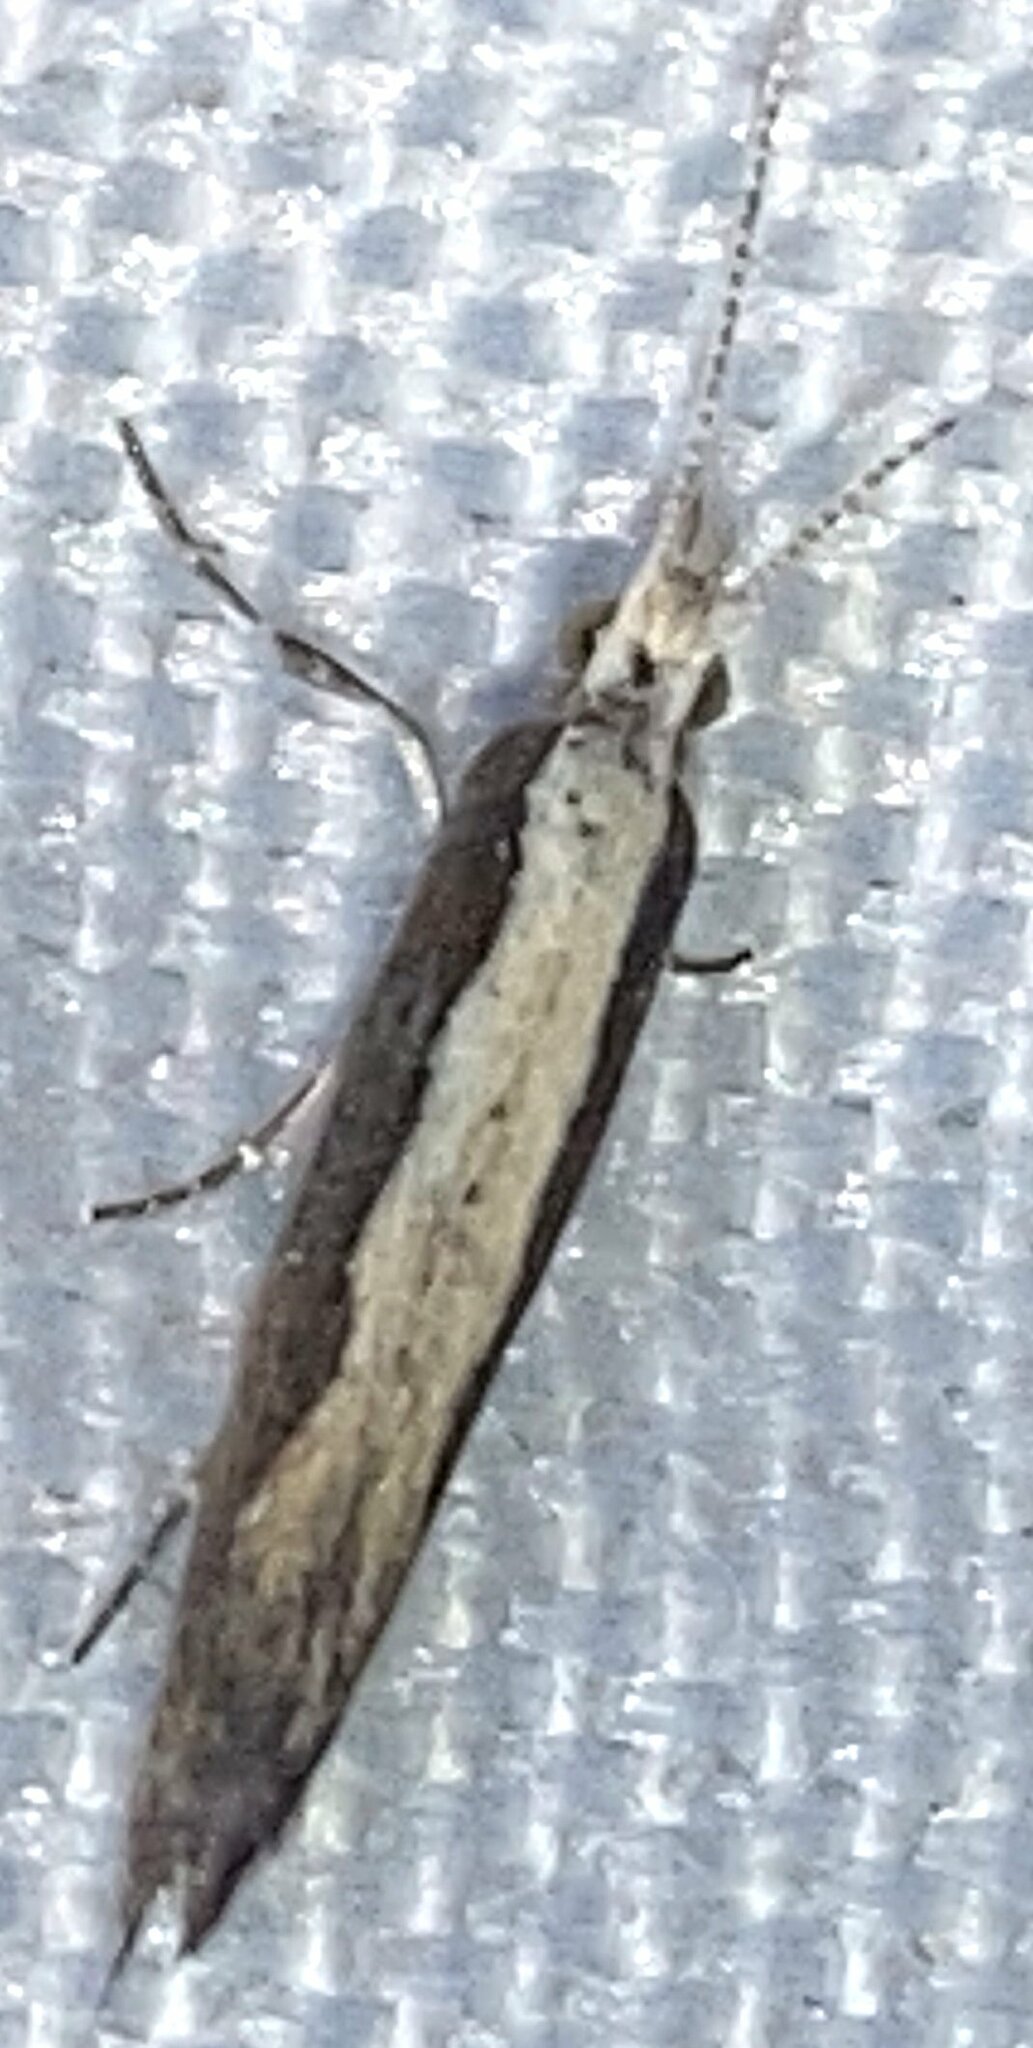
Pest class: diamondback_moth